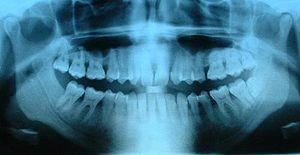
La dent humaine est un organe dur, couleur ivoire, composé d'une couronne et d'une ou plusieurs racines implantées dans l'os alvéolaire des os maxillaires de la cavité buccale, et destiné à couper et à broyer les aliments. On distingue les incisives, les canines, les prémolaires et les molaires. Les dents se forment au cours de la dentition et leur nombre total est en principe de 20 ou 32 selon qu'il s'agisse de la denture temporaire ou définitive, respectivement.